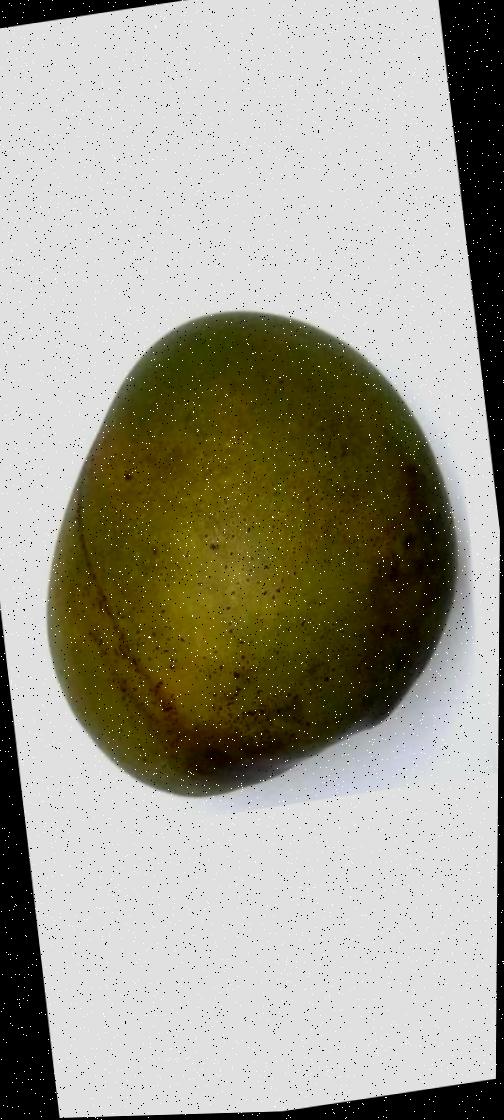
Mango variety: Bari-4